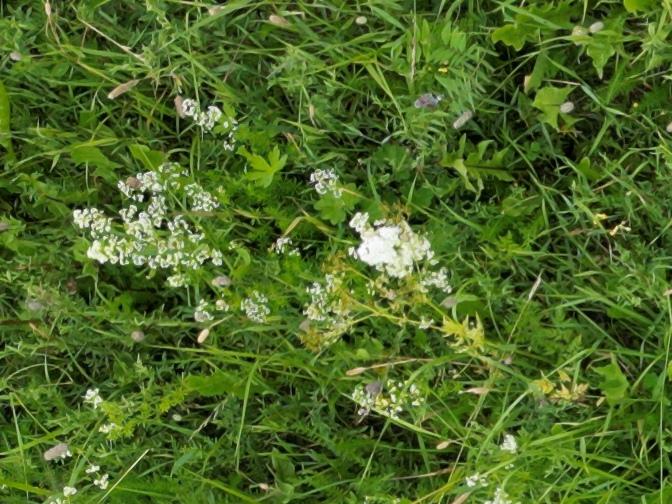
Flowers visible: yarrow flowers, yarrow flowers, yarrow flowers, yarrow flowers, yarrow flowers, yarrow flowers